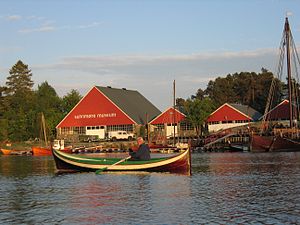
Sunnmøre Museum
Sunnmøre Museum bådhal set fra Nørvasundet.
Sunnmøre Museum er et folkemuseum som ligger i Borgundgavlen i Ålesund i fylket Sunnmøre, Norge. Det har en omfattende samling af blandt andet huse og både. Museet blev stiftet i 1931.